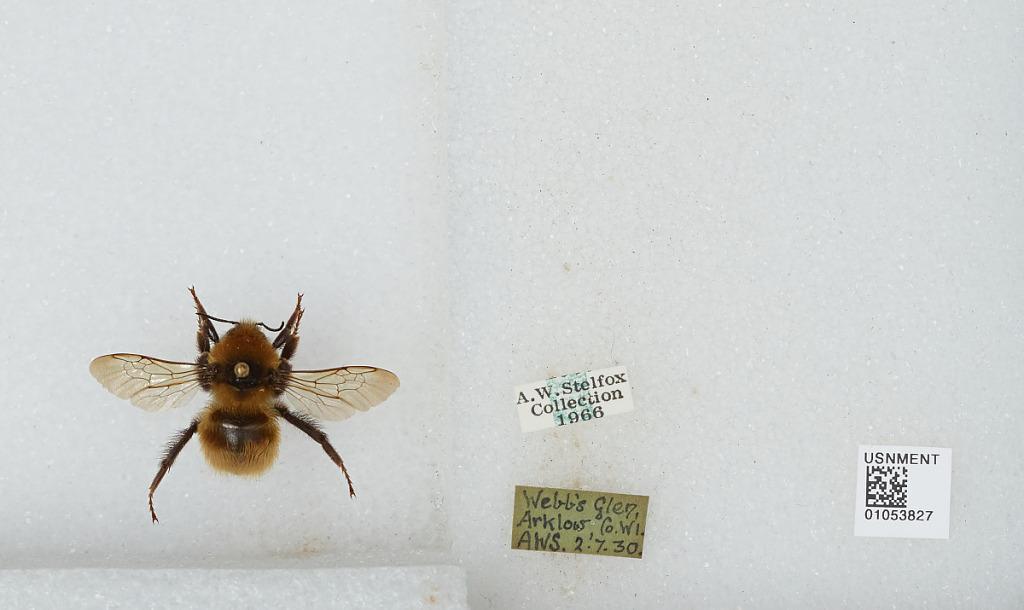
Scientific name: Bombus sp.
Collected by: A. Stelfox
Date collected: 1930-7-2
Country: Ireland
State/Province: Wicklow
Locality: Webb's Glen, Arklow
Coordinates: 52.7908, -6.1653